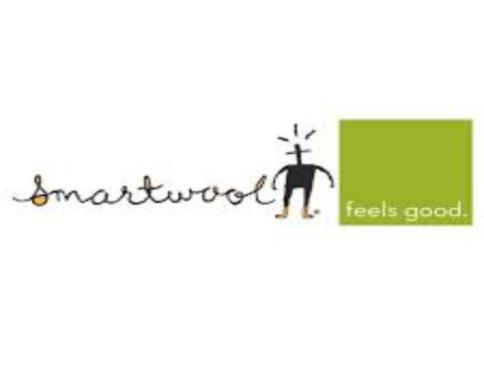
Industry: Clothes